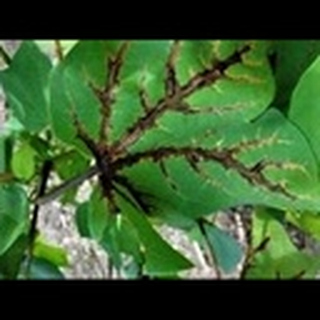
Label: cotton_bacterial_blight